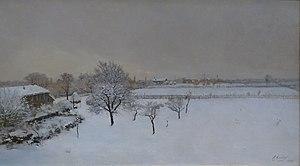
Au Rondeau, 1889
Grenoble est divisé en six secteurs géographiques, chacun servi par une antenne de l'Hôtel de ville de Grenoble appelée mairie de secteur. Chaque secteur comporte plusieurs quartiers de la ville.